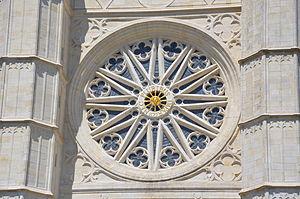
Devise latine de Louis XIV sur la rosace du transept sud de la cathédrale Sainte Croix d'Orléans (France).
Liste de devises royales :
Nec pluribus impar est une expression latine ayant servi de devise à Louis XIV, le plus souvent inscrite sur un emblème symbolisant le Roi Soleil rayonnant sur le monde.
L'architecture gothique est un style architectural d'origine française qui s'est développé à partir de la seconde partie du Moyen Âge en Europe occidentale. Elle apparaît en Île-de-France et en Haute-Picardie au XIIᵉ siècle. Elle se diffuse rapidement au nord puis au sud de la Loire et en Europe jusqu'au milieu du XVIᵉ siècle et même jusqu'au XVIIᵉ siècle dans certains pays. L'esthétique gothique et ses techniques se perpétuent dans l'architecture française au-delà du XVIᵉ siècle, en pleine période classique, dans certains détails et modes de constructions. Enfin, un véritable renouveau apparaît avec la vague de l'historicisme du XIXᵉ siècle jusqu'au début du XXᵉ siècle. Le style a alors été qualifié de néo-gothique.